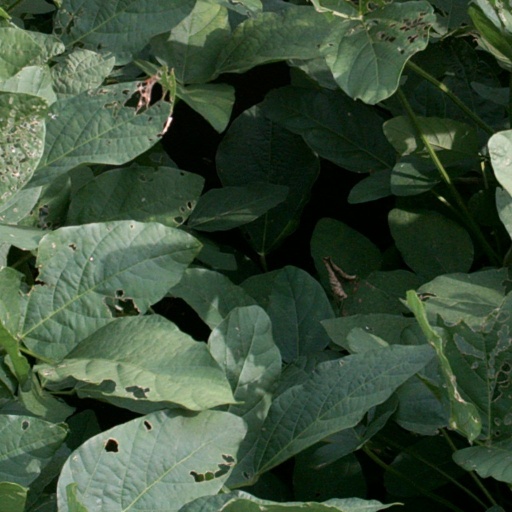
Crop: soybean